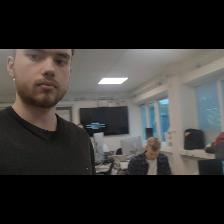
Label: Human